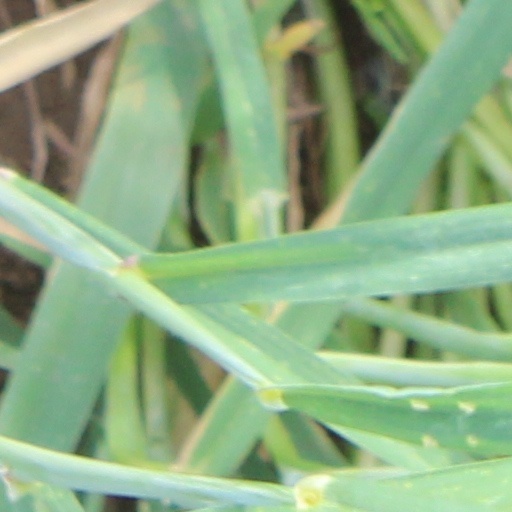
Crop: wheat